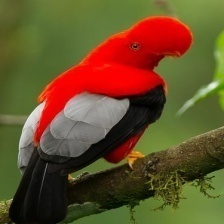
Species: COCK OF THE  ROCK
Scientific name: RUPICOLA